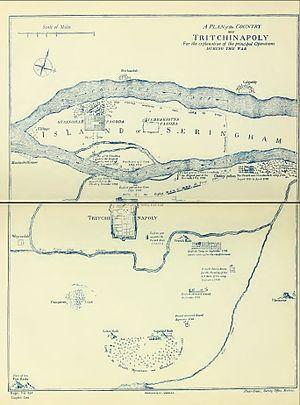
Le siège de Trichinopoly se déroula de juillet 1751 à avril 1752 en Inde du Sud, dans le cadre de la deuxième guerre carnatique. Il opposa une armée indienne commandée par le nabab du Carnate Chanda Sahib, assistée d'un contingent français sous les ordres de Louis-Hubert de Combault d'Auteuil puis de Jacques-François Law de Lauriston, à la garnison britannique de Trichinopoly dirigée par Mahamet Ali Khan Wallajah et par le capitaine Gingins. Après plusieurs mois de siège, les troupes franco-indiennes, menacées par l'arrivée d'une colonne de secours anglaise, abandonnèrent le siège et se replièrent sur l'île de Srirangam.